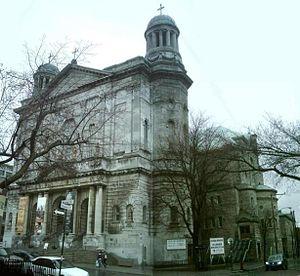
L'Église Saint-Jean-Baptiste de Montréal, sur la rue Rachel, à l'angle de la rue Drolet
La rue Rachel est une voie de Montréal.
L'église Saint-Jean-Baptiste de Montréal est un édifice catholique située à Montréal, au 4237 avenue Henri Julien. Pouvant accueillir 2 800 personnes, elle est la plus vaste église de Montréal après la basilique Notre-Dame et l'Oratoire Saint-Joseph.
Cet article recense les lieux patrimoniaux de Montréal inscrit au répertoire des lieux patrimoniaux du Canada, qu'ils soient de niveau provincial, fédéral ou municipal.